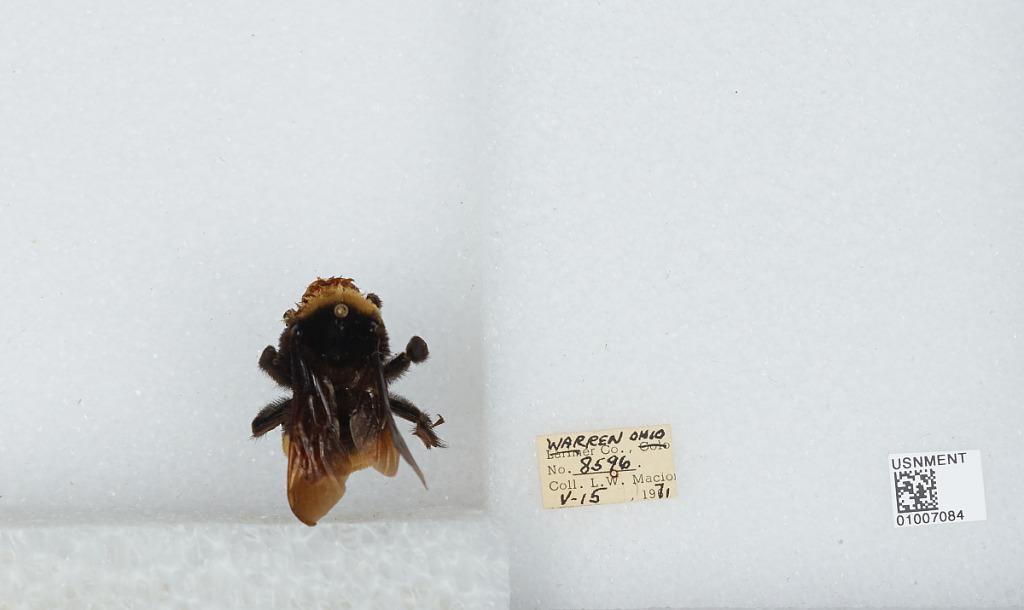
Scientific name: Bombus (Bombias) auricomus (Robertson)
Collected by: L. Macior
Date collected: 1971-5-15
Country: United States
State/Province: Ohio
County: Warren
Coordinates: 39.4242, -84.1856